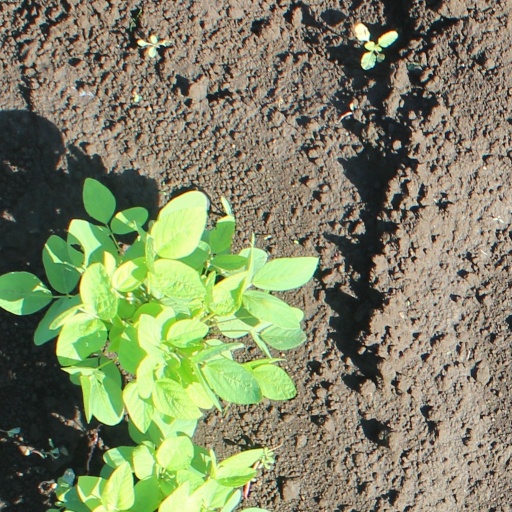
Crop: soybean